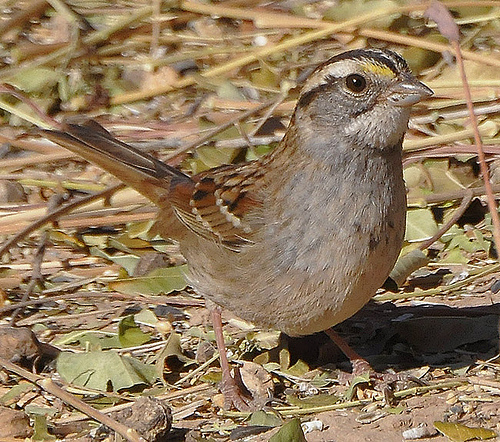
bird with thick brown pointed beak, long legs, and long tail feathers.
small bird with yellow and brown eye brows, crown is black and brown, throat, belly, breast and abdomen are brown, tail is brown.
this bird has a rounded head, a rounded belly, and a short bill
this small bird has a gray belly, white throat and brown and black spotted wings.
this bird features a curved, small beak and shades of yellow above the eyes.
this bird has wings that are brown with a tan bodythe beak of the bird is short and pointed, and the breast of the bird has various shades of black, gray, brown, and yellow.
this bird has wings that are brown and has a striped crown
this bird has wings that are brown and has a grey bellya small bird with brown wings and a pointed beak.
Species: White Throated Sparrow